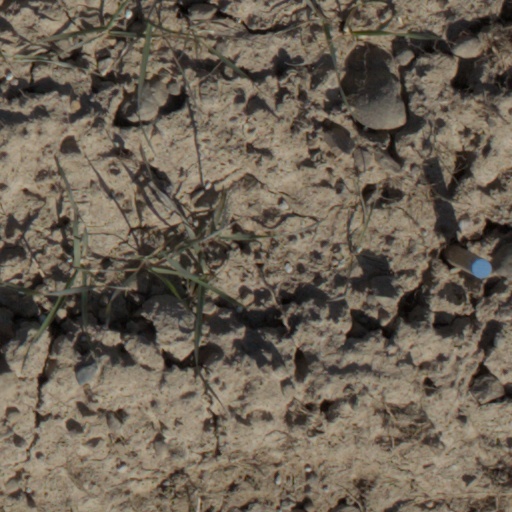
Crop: wheat